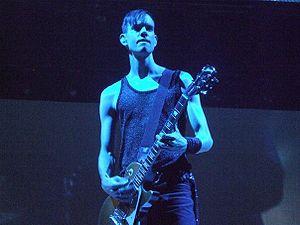
Stefan Olsdal lors du concert de Lyon le 7/11/2009, Halle Tony Garnier